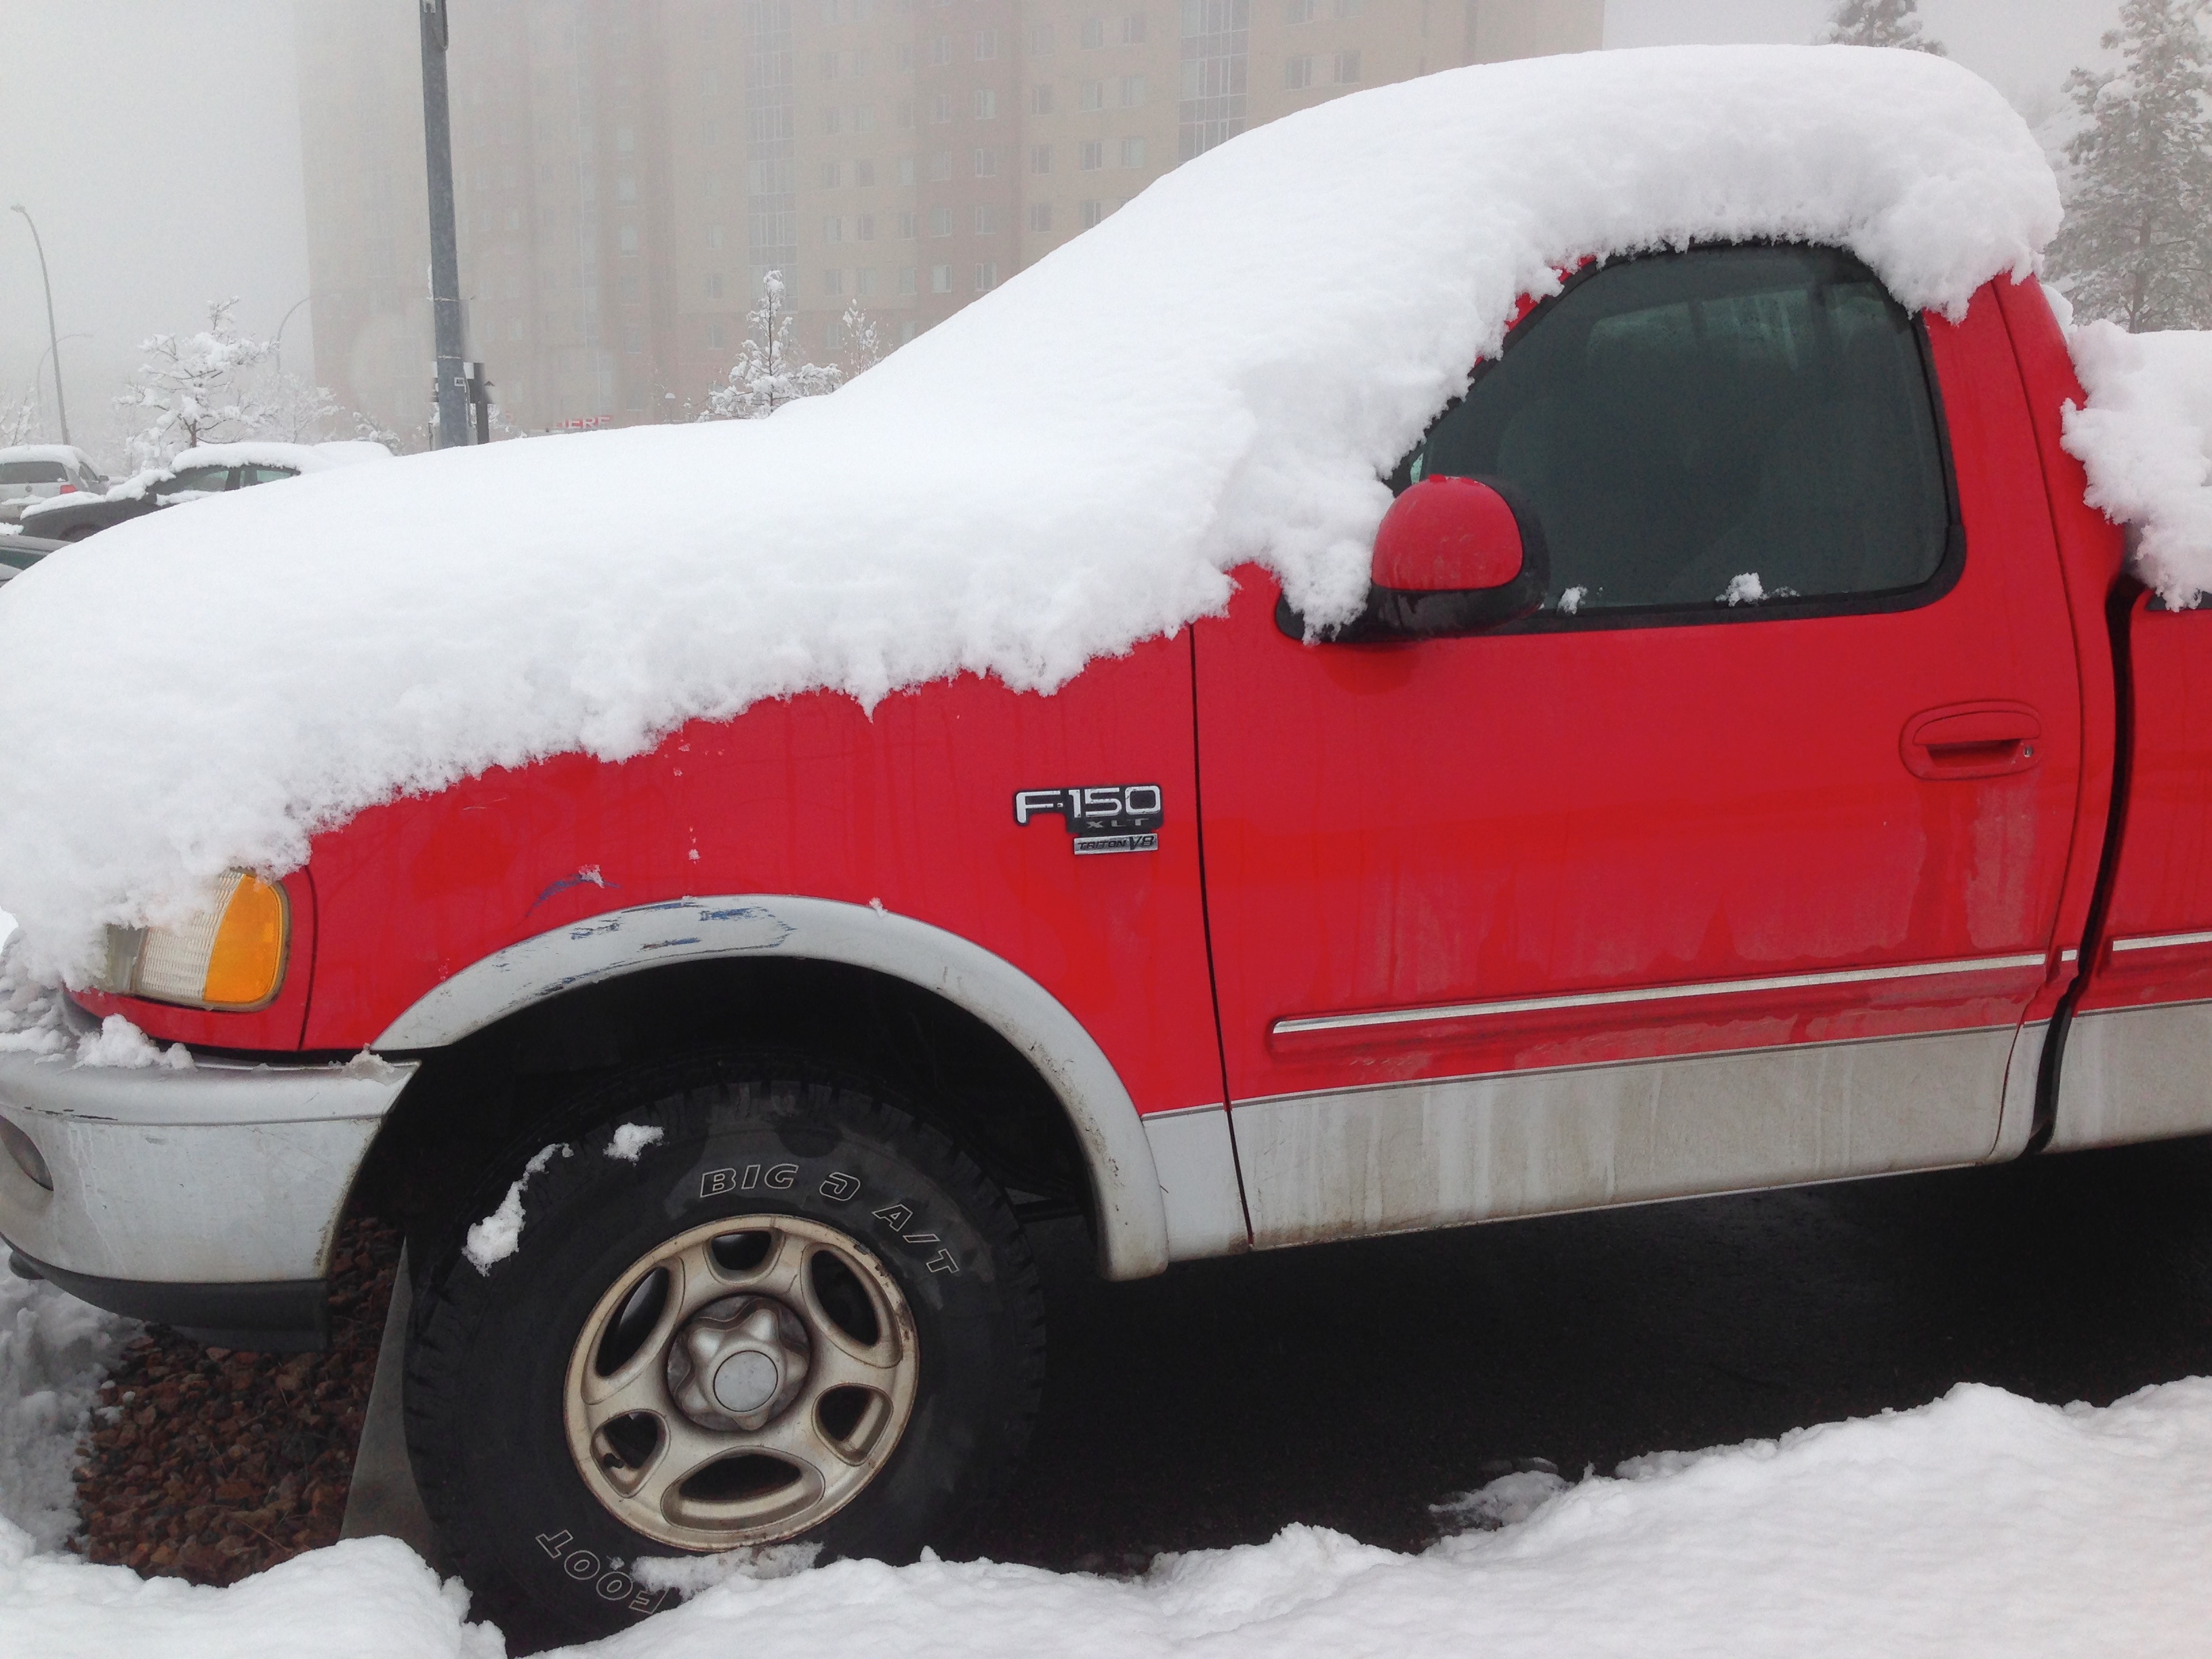
snow, car, truck, vehicle, weather, bumper, pickup truck, sport utility vehicle, land vehicle, automobile make, automotive exterior, off roading